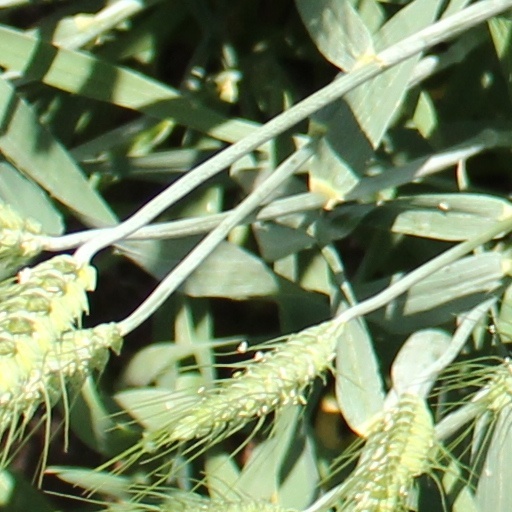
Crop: wheat